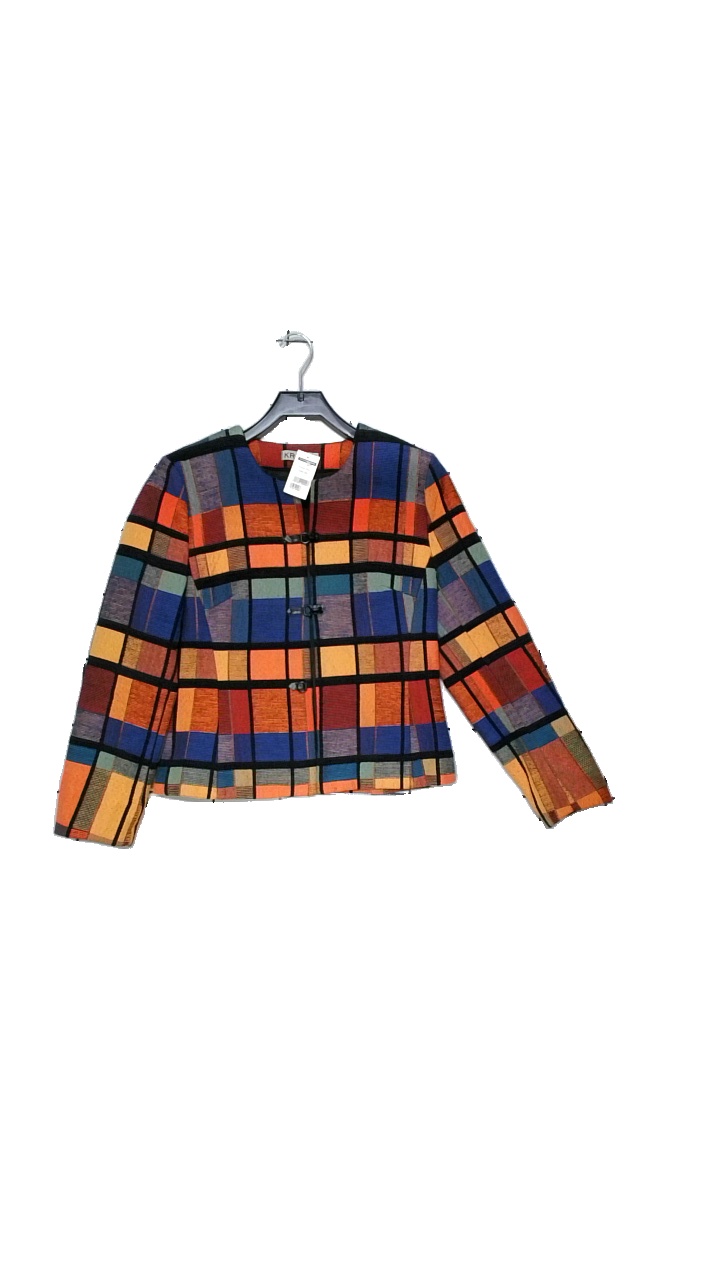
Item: Jacket (Ladies)
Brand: Kriss
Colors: Multicolor, Black, Yellow, Orange
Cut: Regular
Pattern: Geometric print
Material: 70% cotton, 30% polyester
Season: Autumn
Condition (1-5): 5
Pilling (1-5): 3
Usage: Reuse
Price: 250-400